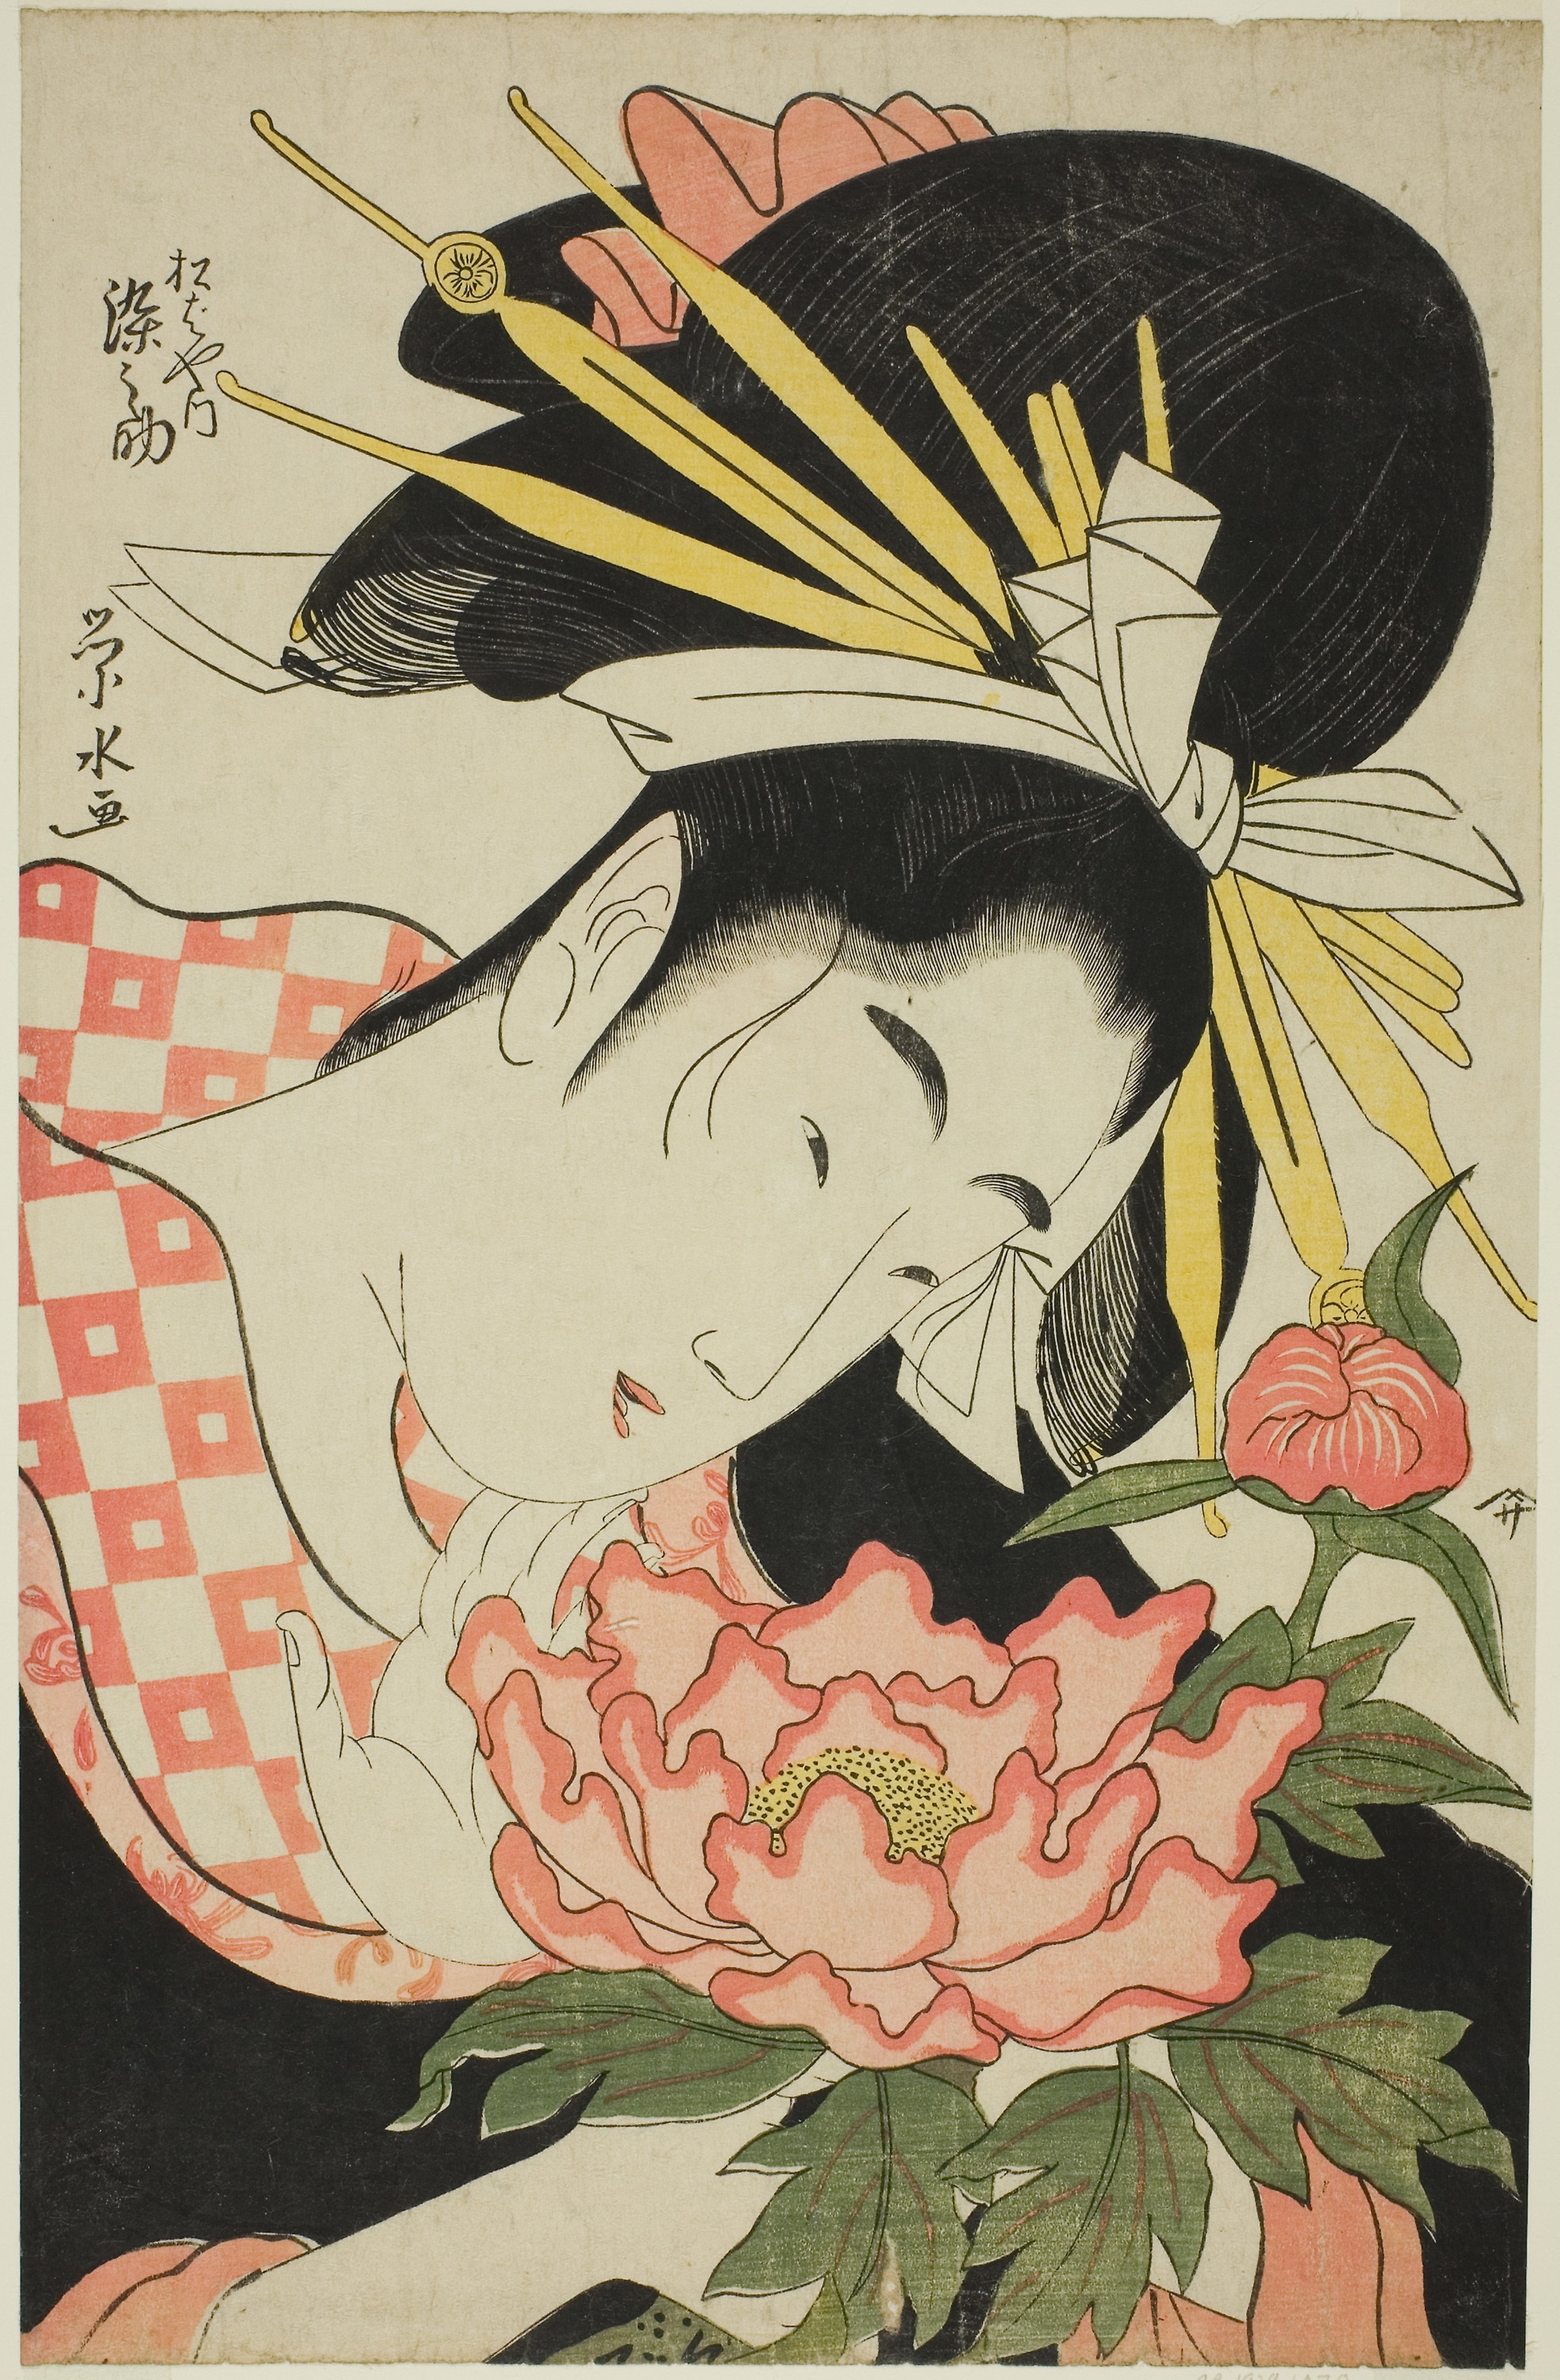
illustration, hairstyle, botany, art, shimada, plant, black hair, printmaking, fiction, fictional character, flower, vintage clothing